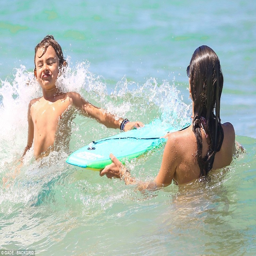
staying afloat : person displayed his agility has he remained afloat amid the series of increasingly larger waves